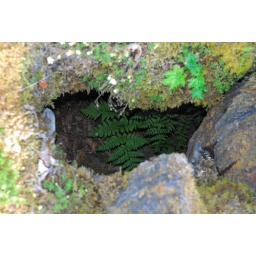
I spotted this fern growing in a hole in a rock pile covered in moss, the hole is two feet deep! The fern is large.